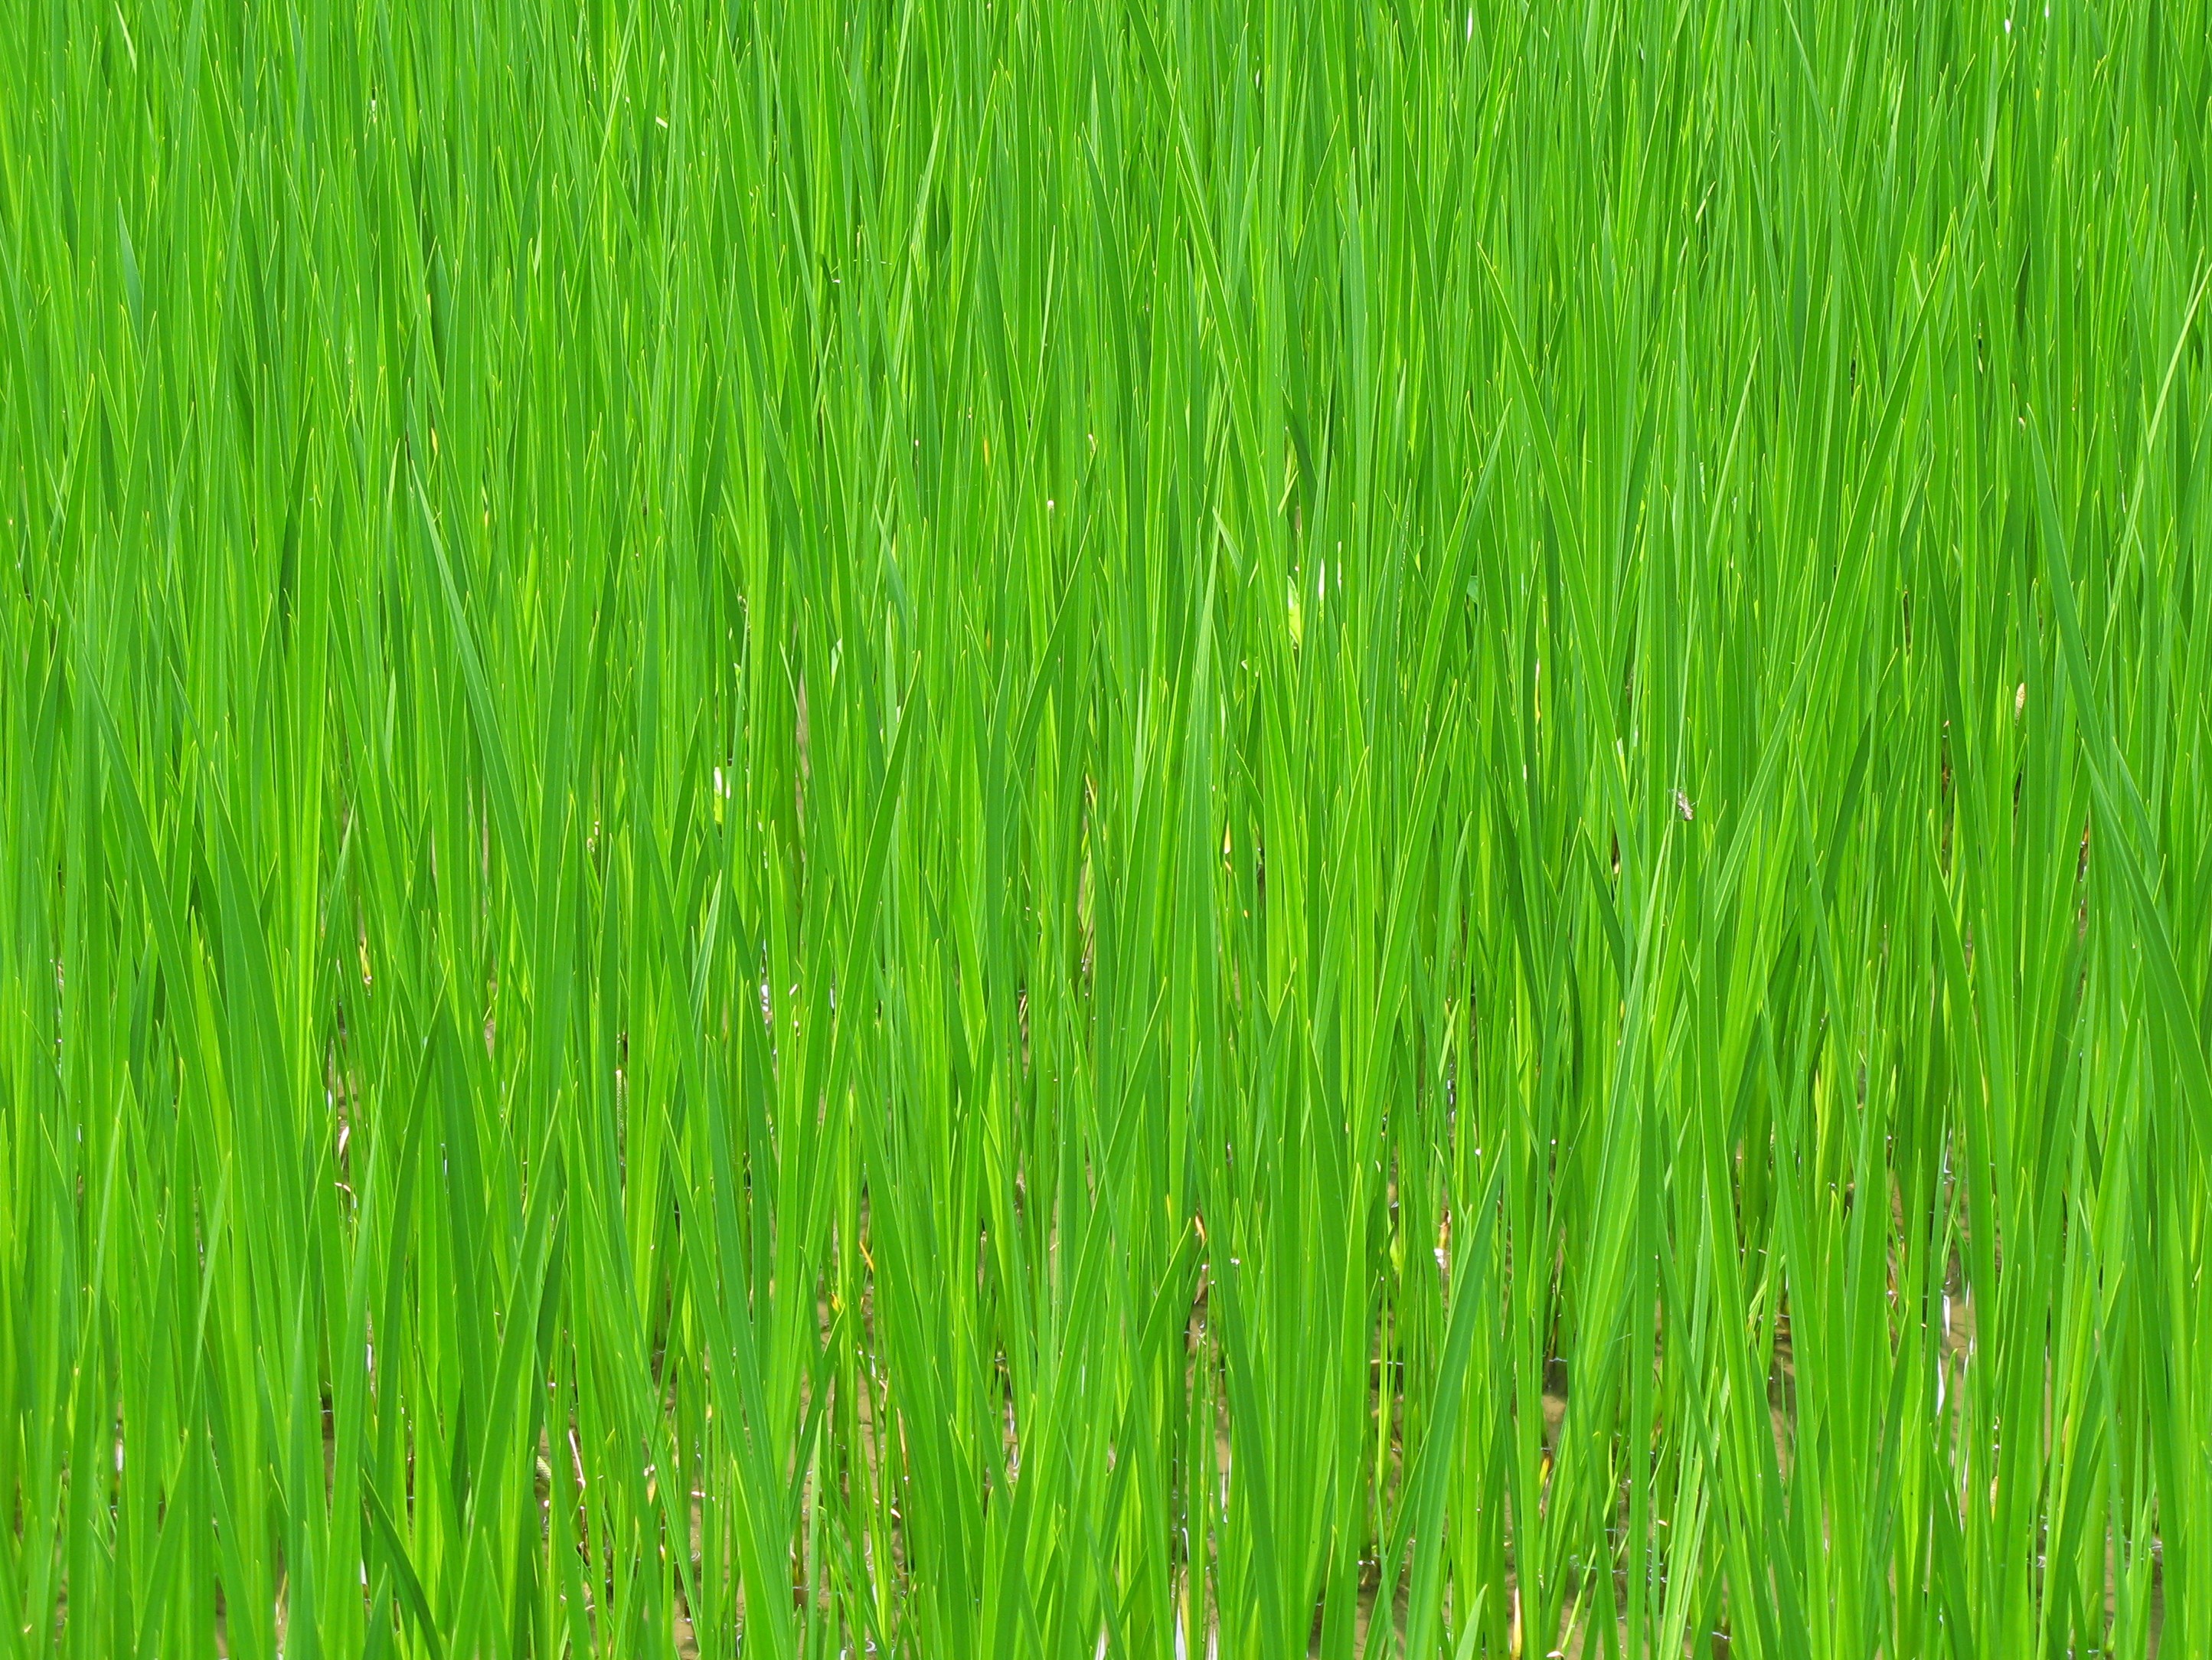
grass, plant, field, lawn, meadow, barley, prairie, foliage, pattern, food, green, high, agriculture, plants, background, grassland, wallpaper, hires, hi, res, resolution, powershotg7, canong7, paddy field, flooring, wheatgrass, grass family, plant stem, land plant, hierochloe